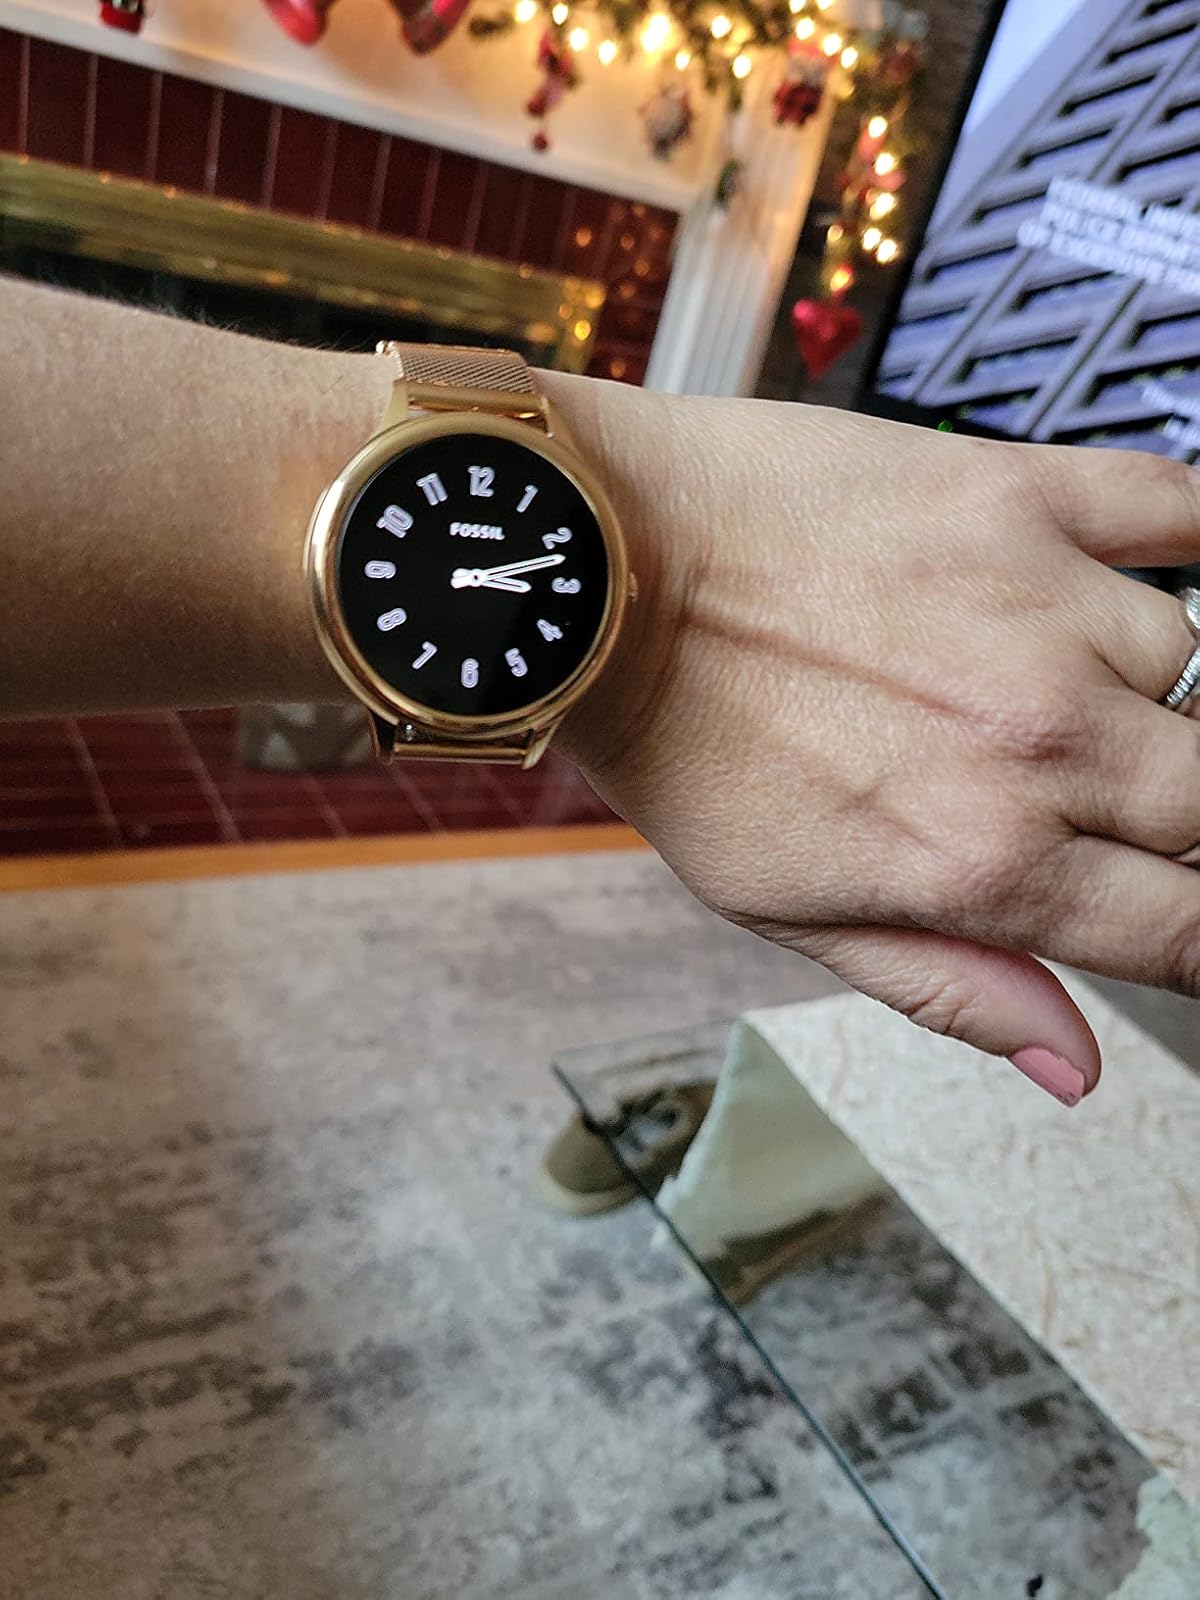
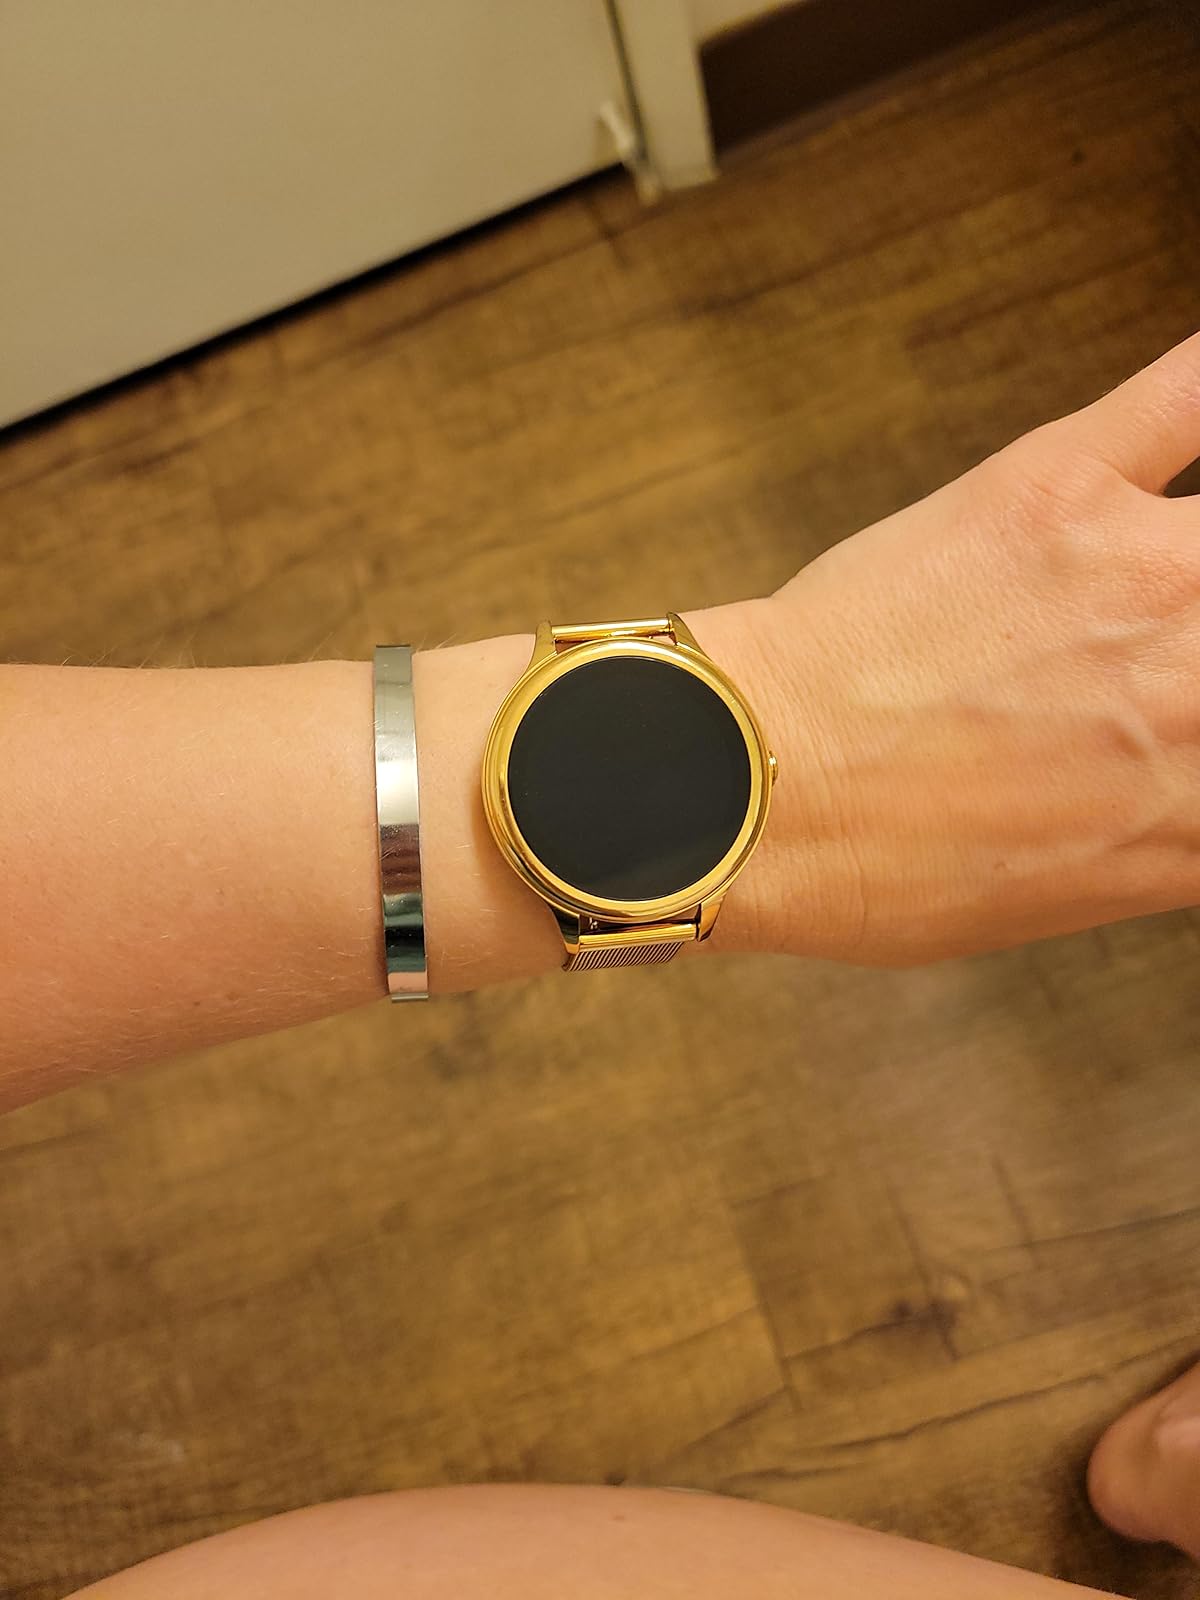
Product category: smartwatch
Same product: yes